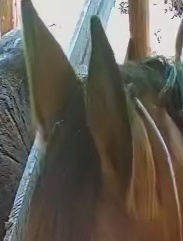
Face region: ears (position_of_ears)
Pain indicator: not_present